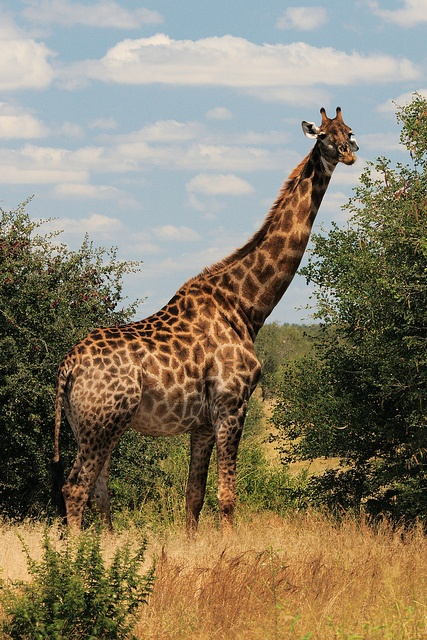
A giraffe standing in a field and by trees.
The giraffe stands in tall brown grass beside bushes.
A giraffe standing in the middle of a field.
A large giraffe standing in the middle of a field.
A giraffe standing in a grassy area amongst trees.